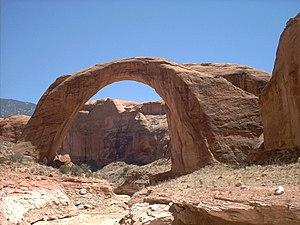
Une arche naturelle ou un pont naturel est une formation géologique constituée d'une arche rocheuse, creusée naturellement par l'érosion.
L'Utah est un État de l'Ouest des États-Unis. La capitale est Salt Lake City, centre d'une zone urbaine où vivent 88 % des 2 763 885 habitants de l'État. L'Utah est connu pour sa grande diversité géologique, avec des montagnes enneigées, des vallées aux fortes rivières et des déserts arides aux formes géologiques spectaculaires. Un des emblèmes de cet État est ainsi une arche naturelle.
Le monument national de Rainbow Bridge est un monument national américain administré par le Glen Canyon National Recreation Area. Il abrite le plus grand pont naturel du monde. Située à l'extrémité du lac Powell au sud de l'Utah, le pont mesure près de 84 mètres de long, sa hauteur est de 90 m et sa largeur de 10 m. Le site est un lieu sacré pour les indiens d'Amérique et par respect pour leurs croyances, nul ne doit s'en approcher ou passer dessous.
Cet article et une liste des parcs et monuments de l'État de l'Utah aux États-Unis.